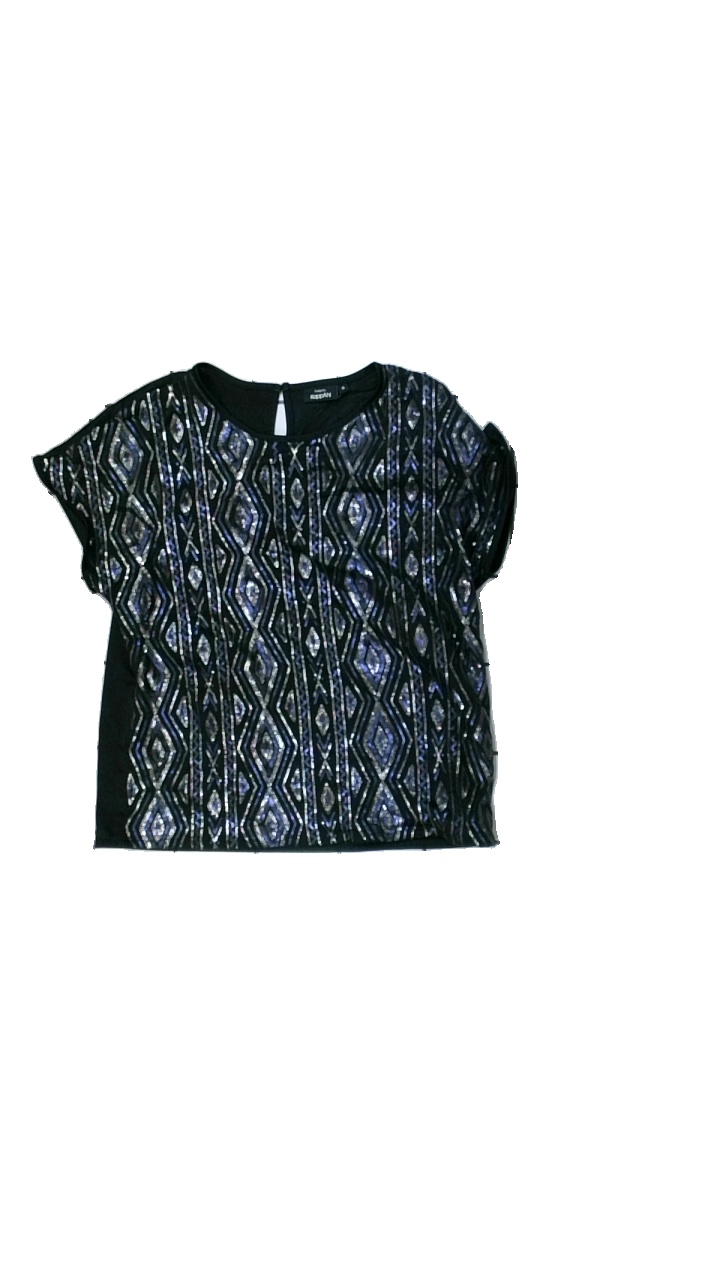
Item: Top (Ladies)
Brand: Kappahl
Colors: Black, Blue, Beige
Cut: Regular, C-collar
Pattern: Geometric print
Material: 100% polyester
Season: All
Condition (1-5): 4
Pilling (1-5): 2
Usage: Export
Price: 50-100